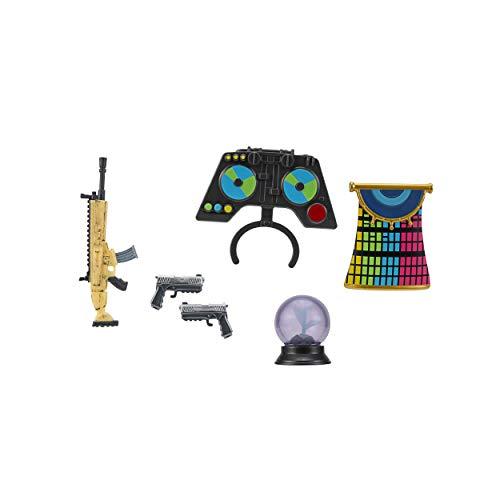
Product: Fortnite 6" Legendary Series Figure, DJ Yonder
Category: Toys & Games | Toy Figures & Playsets | Action Figures
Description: The DJ Yonder 6-inch action figure features 36+ points of articulation and highly detailed decoration inspired by one of the most popular outfits from Epic Games' Fortnite.
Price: $14.99
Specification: ProductDimensions:2x3x6inches|ItemWeight:8.5ounces|ShippingWeight:8.5ounces(Viewshippingratesandpolicies)|ASIN:B07PMLGXVC|Itemmodelnumber:FNT0127|Manufacturerrecommendedage:8yearsandup